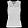
Label: Shirt